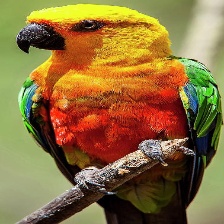
Species: JANDAYA PARAKEET
Scientific name: ARATINGA JANDAYA